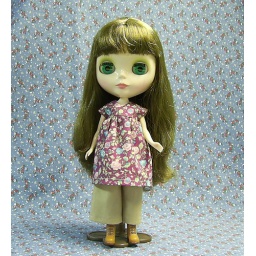
Cute, sassy little cotton dress in magenta, with a v-neck. bodice is fully-lined. Snap button closure. So cute with trousers!